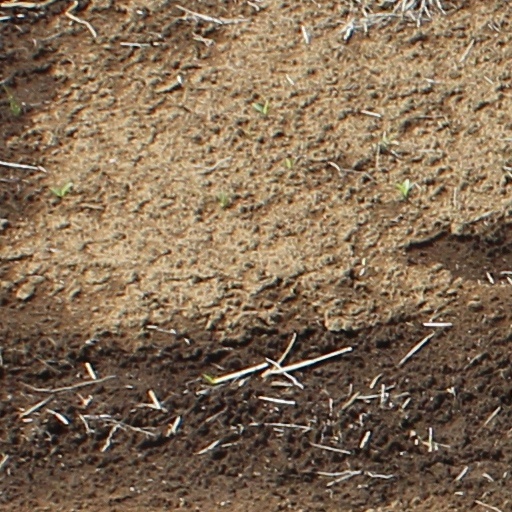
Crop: wheat